Jan Góra

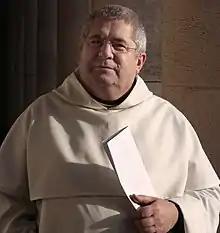
Jan Góra, 2010

Jan Wojciech Góra OP (8 February 1948 – 21 December 2015) was a Dominican, Roman Catholic Priest, Doctor of Theology, academic and chaplain. Since 1997, he had been the organiser of the Polish Youth Meeting Lednica 2000 at the Lednica Fields and the Primate Days in Prudnik dedicated to the cardinal Stefan Wyszyński. Animator for the academic chaplaincy centre "Respublica Dominicana" in Jamna. Author of numerous books and articles.